Lothian birth-cohort studies

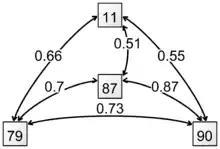
Path diagram of raw correlations (displayed on the double-headed arrows) between Moray House Test scores at different ages (displayed within square boxes) in the LBC1921.

Studies of the LBC1921 have provided the longest-term estimates of the stability of intelligence. They have found that intelligence in childhood is strongly correlated with intelligence in old age, and that this correlation exists because intelligence is highly stable trait, rather than because childhood intelligence is linked to rates of cognitive change during adulthood.